Nabíl-i-Aʻzam

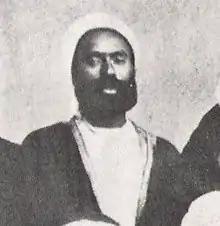
Mulla Muhammad-i-Zarandi

Mullá Yár-Muḥammad-i-Zarandí (29 July 1831 – 1892), more commonly known as Nabíl-i-Aẓam ( "the Great Nabíl") or Nabíl-i-Zarandí ( "Nabíl of Zarand"), was an eminent Baháʼí historian during the time of Baháʼu'lláh, and one of the nineteen Apostles of Baháʼu'lláh. He is most famous for authoring "The Dawn-Breakers", which stands out as one of the most important and extensive accounts of the ministry of the Báb.